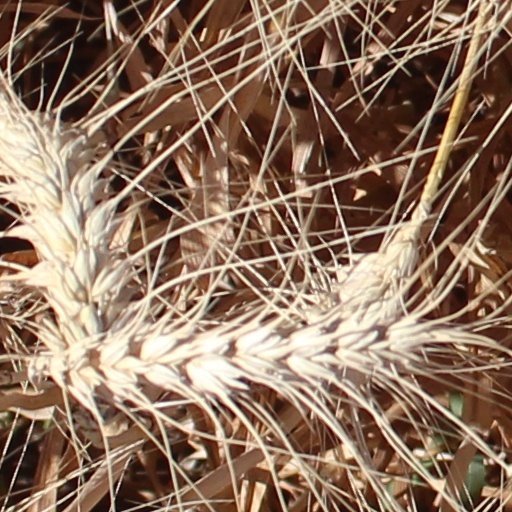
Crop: wheat